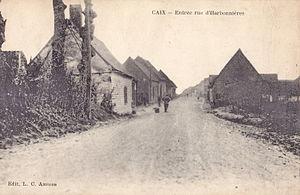
Carte postale ancienne éditée par LC (Léon Caron) à Amiens
Caix est une commune française située dans le département de la Somme en région Hauts-de-France.